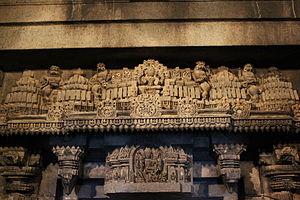
"Le temple Sri Channakeshara, appelé aussi temple de Keshava, est un temple hindou du XIIIᵉ siècle situé sur les rives du fleuve Kaveri à Somnathpur dans l'état du Karnataka en Inde du Sud. Le terme "" Chennakeśava "" signifie "" beau Keshava "". Le site se trouve à 38 km à l'est de Mysore.